Alejandro Chanona

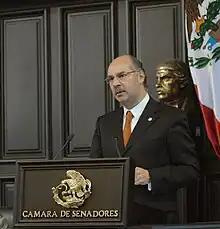

Alejandro Chanona Burguete is a Mexican academic, researcher and politician from the Citizens' Movement. From 2006 to 2009, he served as Deputy of the LX Legislature of the Mexican Congress representing the Federal District.